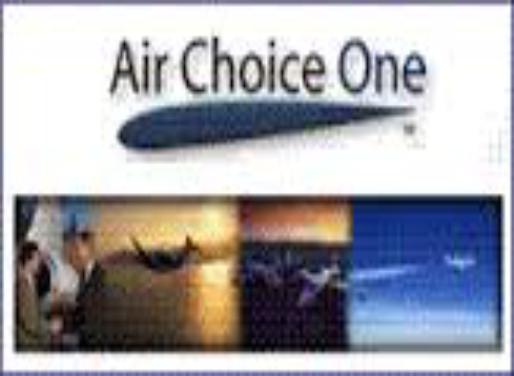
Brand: Air Choice One Airlines
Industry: Transportation